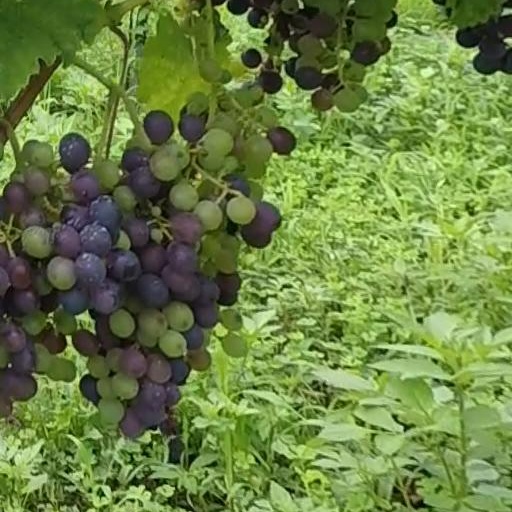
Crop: grape